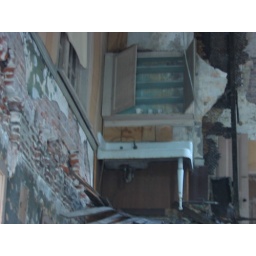
There are still coffee cups in the cabinet above the precariously perched second-floor sink